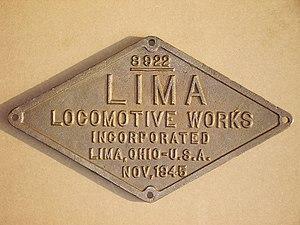
Plaque de constructeur Lima Locomotive Works Nº 8922. SNCF 141 R 56
La société Lima Locomotive Works a été une société américaine de construction de matériels ferroviaires de 1877 à 1958, notamment connu pour les locomotives Shay pour les chemins de fer forestiers et miniers d'Amérique et les 141 R de la SNCF.